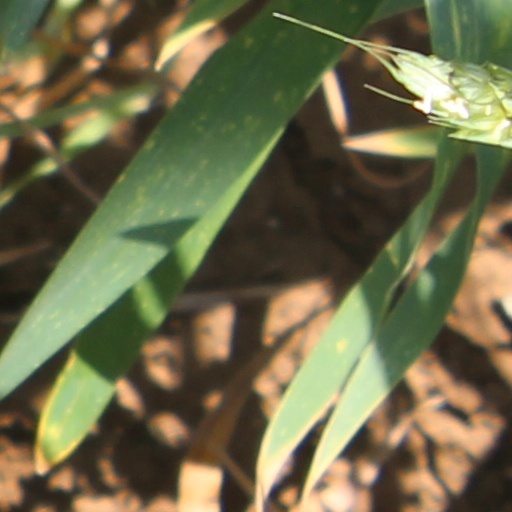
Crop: wheat